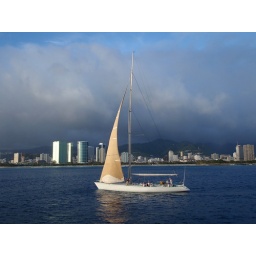
sailboat in Waikiki ocean